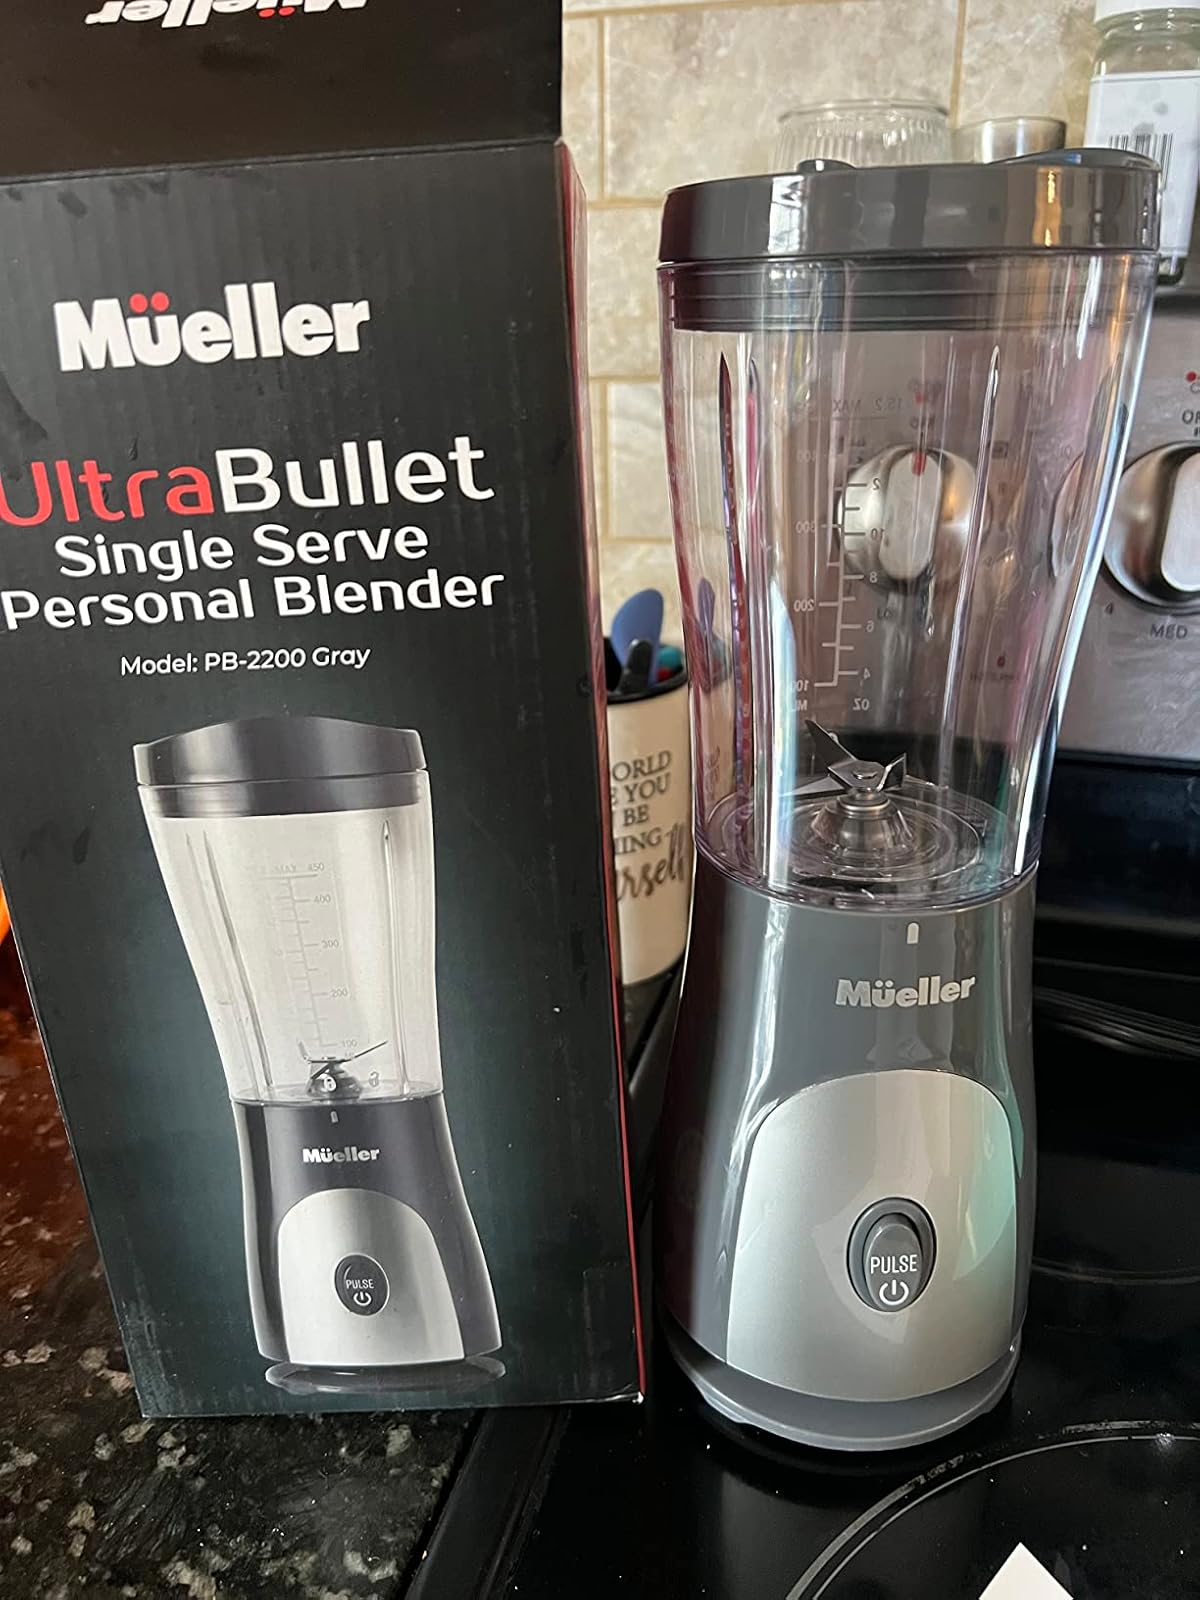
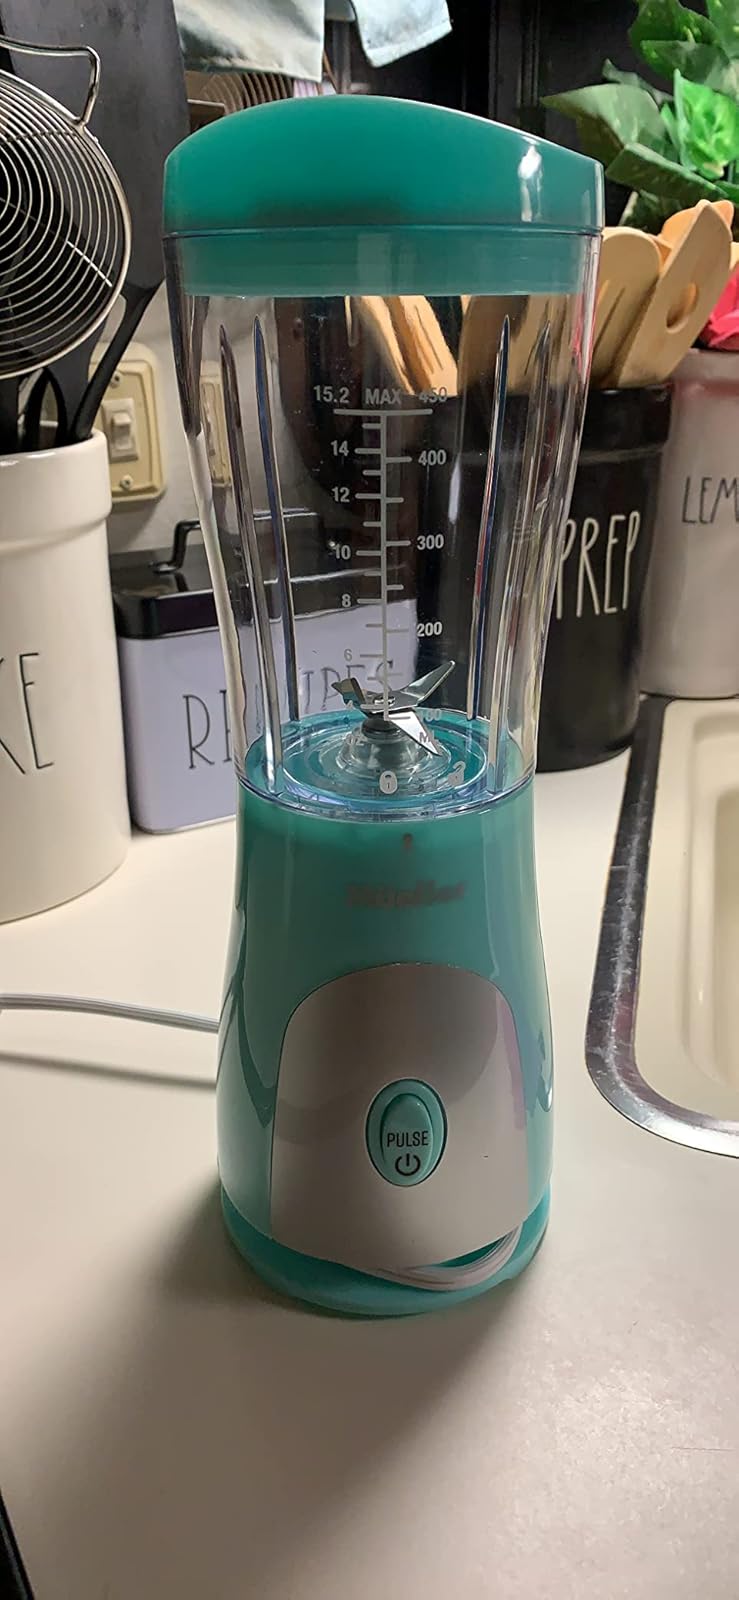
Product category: items_blender
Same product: no